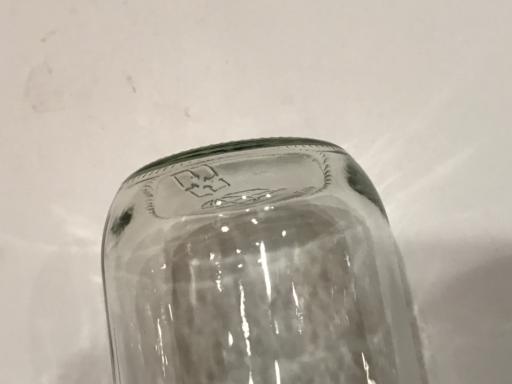
Label: glass